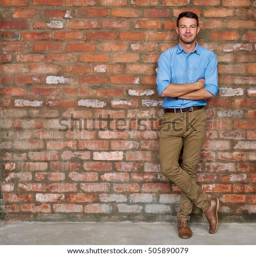
portrait of a casually dressed young businessman standing with his arms crossed against a brick wall in an office